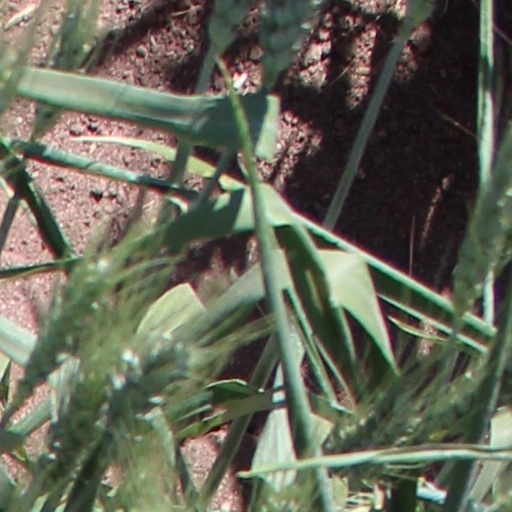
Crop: wheat